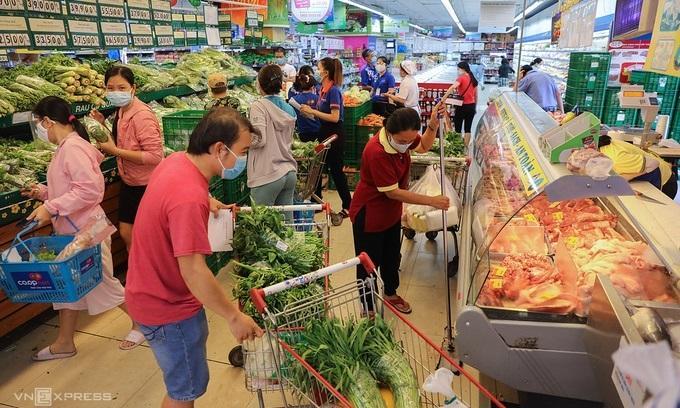
có một người phụ nữ cầm theo cái giỏ màu xanh dương đang nhìn vào khu vực bán rau